Lukas Podolski

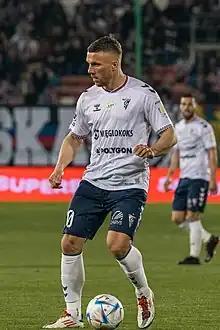
Podolski playing for Górnik Zabrze in 2023

Lukas Josef Podolski (born Łukasz Józef Podolski, , 4 June 1985) is a professional footballer who plays as a forward or attacking midfielder for Ekstraklasa club Górnik Zabrze. He is known for his powerful and accurate left foot, explosive shooting, technique and probing attacks from the left side.